Mumtaz M. Kazi

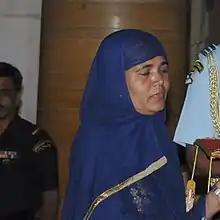
Kazi in 2017

Mumtaz née Maqsood Ahmed Kazi, also popularly known as Mumtaz M. Kazi, is an Indian train engineer who is also regarded as the first Indian woman to drive a diesel engine train. She is also Asia's first woman locomotive driver after Surekha Yadav. She was awarded the Nari Shakti Puraskar in March 2017, coinciding the International Women's Day, by then Indian President Pranab Mukherjee.